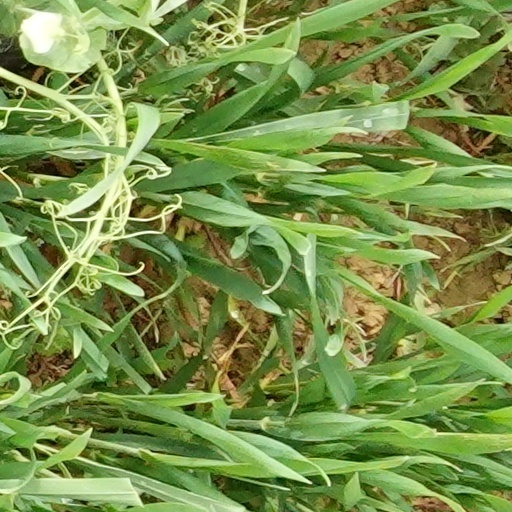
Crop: wheat